Battle of Gembloux (1940)

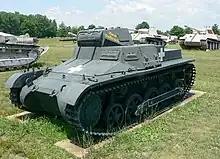
Panzer Is were the most common German battle tank. The type had poor armament and armour protection

Between industrial northern France and Paris and the industrial Rhine-Ruhr River basin of Germany, the plain of central Belgium was a natural route of invasion. A ridge running roughly north-east to south-west through the Gembloux area forms a watershed, to the west streams flow into the Escaut (Scheldt) River and to the east into the Meuse (Maas) the area has few natural obstacles and is called the Gembloux Gap ("Trouée de Gembloux").